Kristijonas Donelaitis

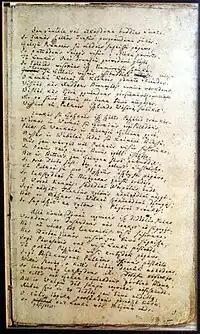
The original first page of "Spring Joys", which is considered the beginning of "The Seasons"

None of Donelaitis's works were published during his lifetime. Donelaitis wrote at least three poems in the German language ("An der Amstrath Donalitius nach dem Verlust seiner Gattin", "Der Gott der Finsterniss", and "Unschuld sei mein ganzes Leben"). His Lithuanian works consist of six fables and the poem "The Seasons". Donelaitis's publisher, Ludwig Rhesa, believed that the fables, based on Aesop's Fables, were written for his students in Stallupönen. Their language and poetic rhythm are not as well-developed as in his later works.